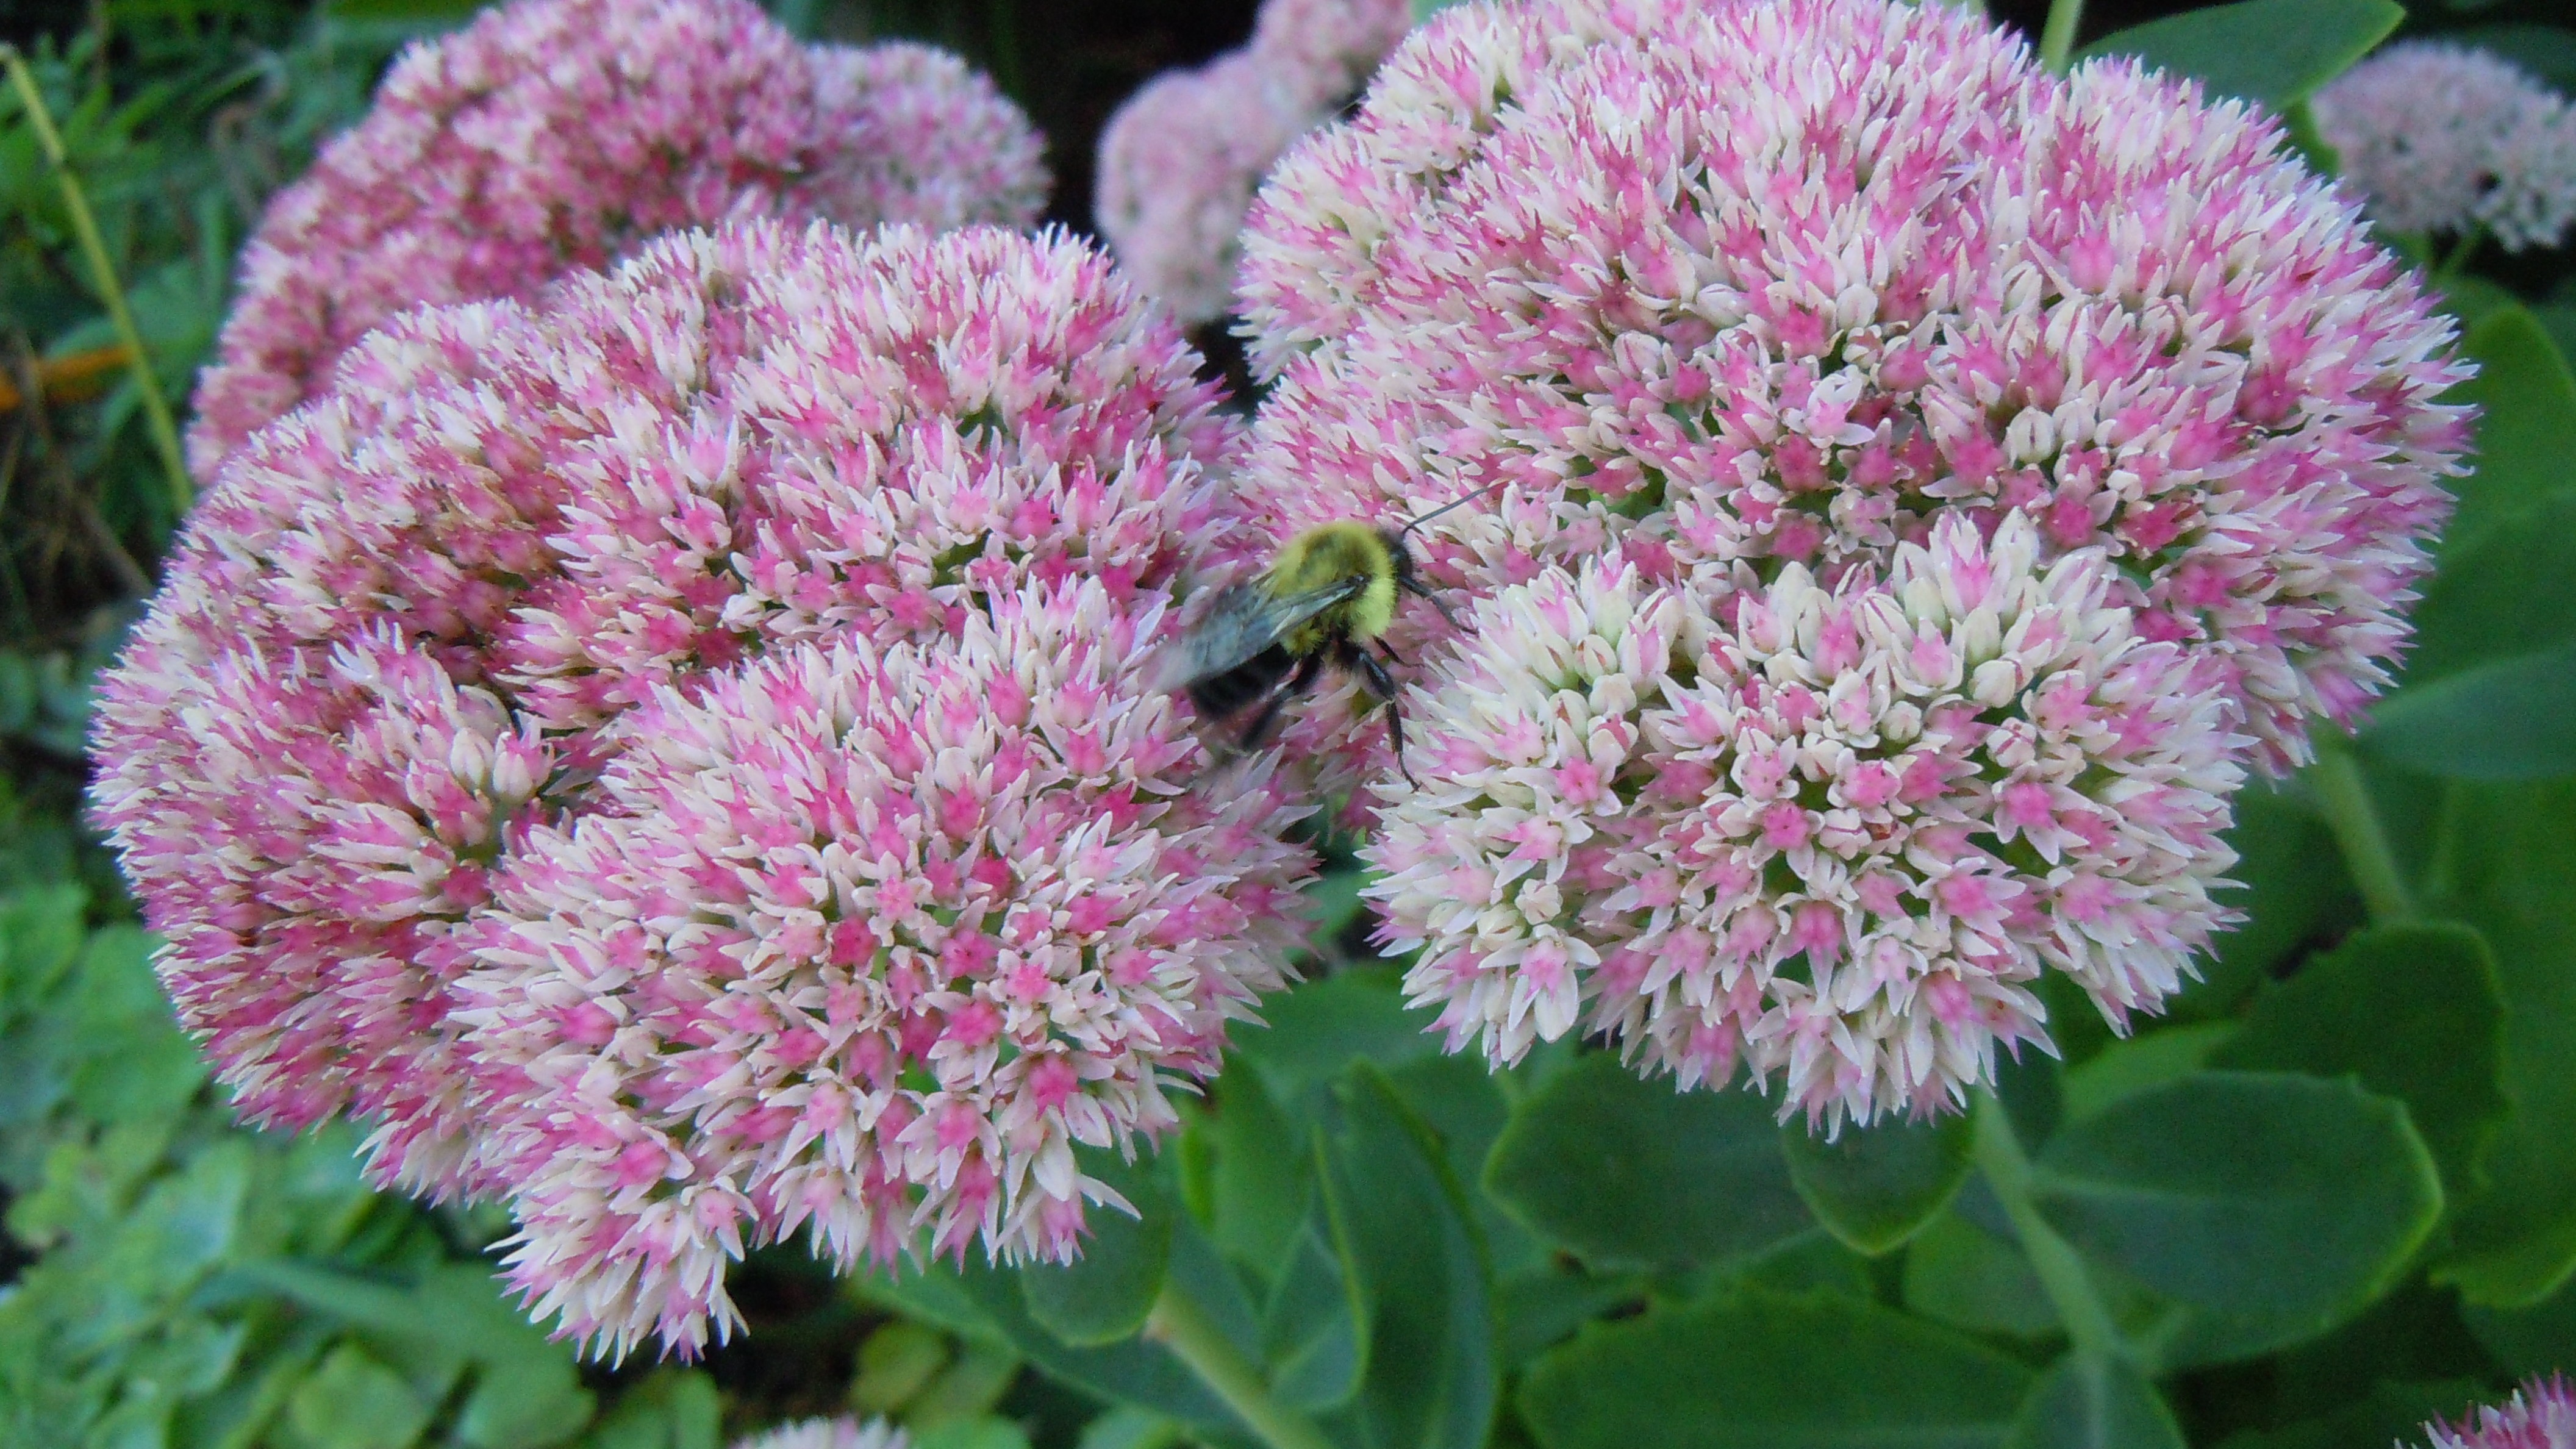
nature, outdoor, blossom, wing, plant, stem, leaf, flower, petal, bloom, floral, wildlife, wild, environment, pollen, herb, insect, natural, small, bug, botany, agriculture, flora, botanical, invertebrate, life, wildflower, outdoors, entomology, vegetation, shrub, bee, horticulture, bumble bee, bumblebee, organic, bumble, thorax, antennae, flowering plant, annual plant, land plant, onion genus, ironweed